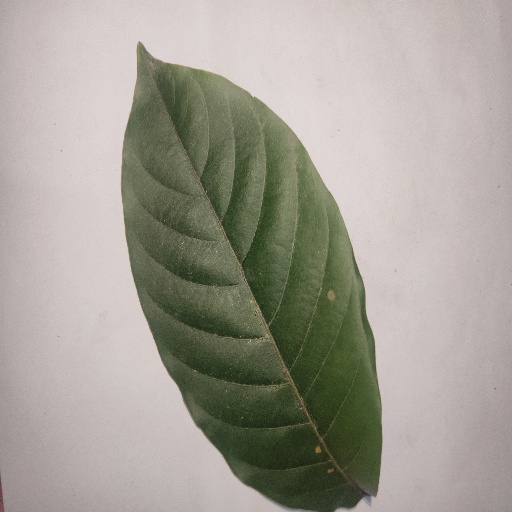
Species: HariTaki
Leaf condition: Healthy Leaf